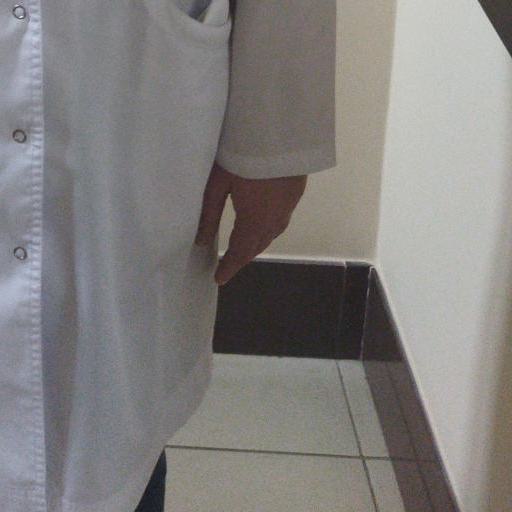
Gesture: no_gesture